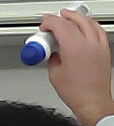
Product: dove_spray